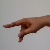
The image shows a hand gesture representing the letter 'P' in Indian Sign Language.